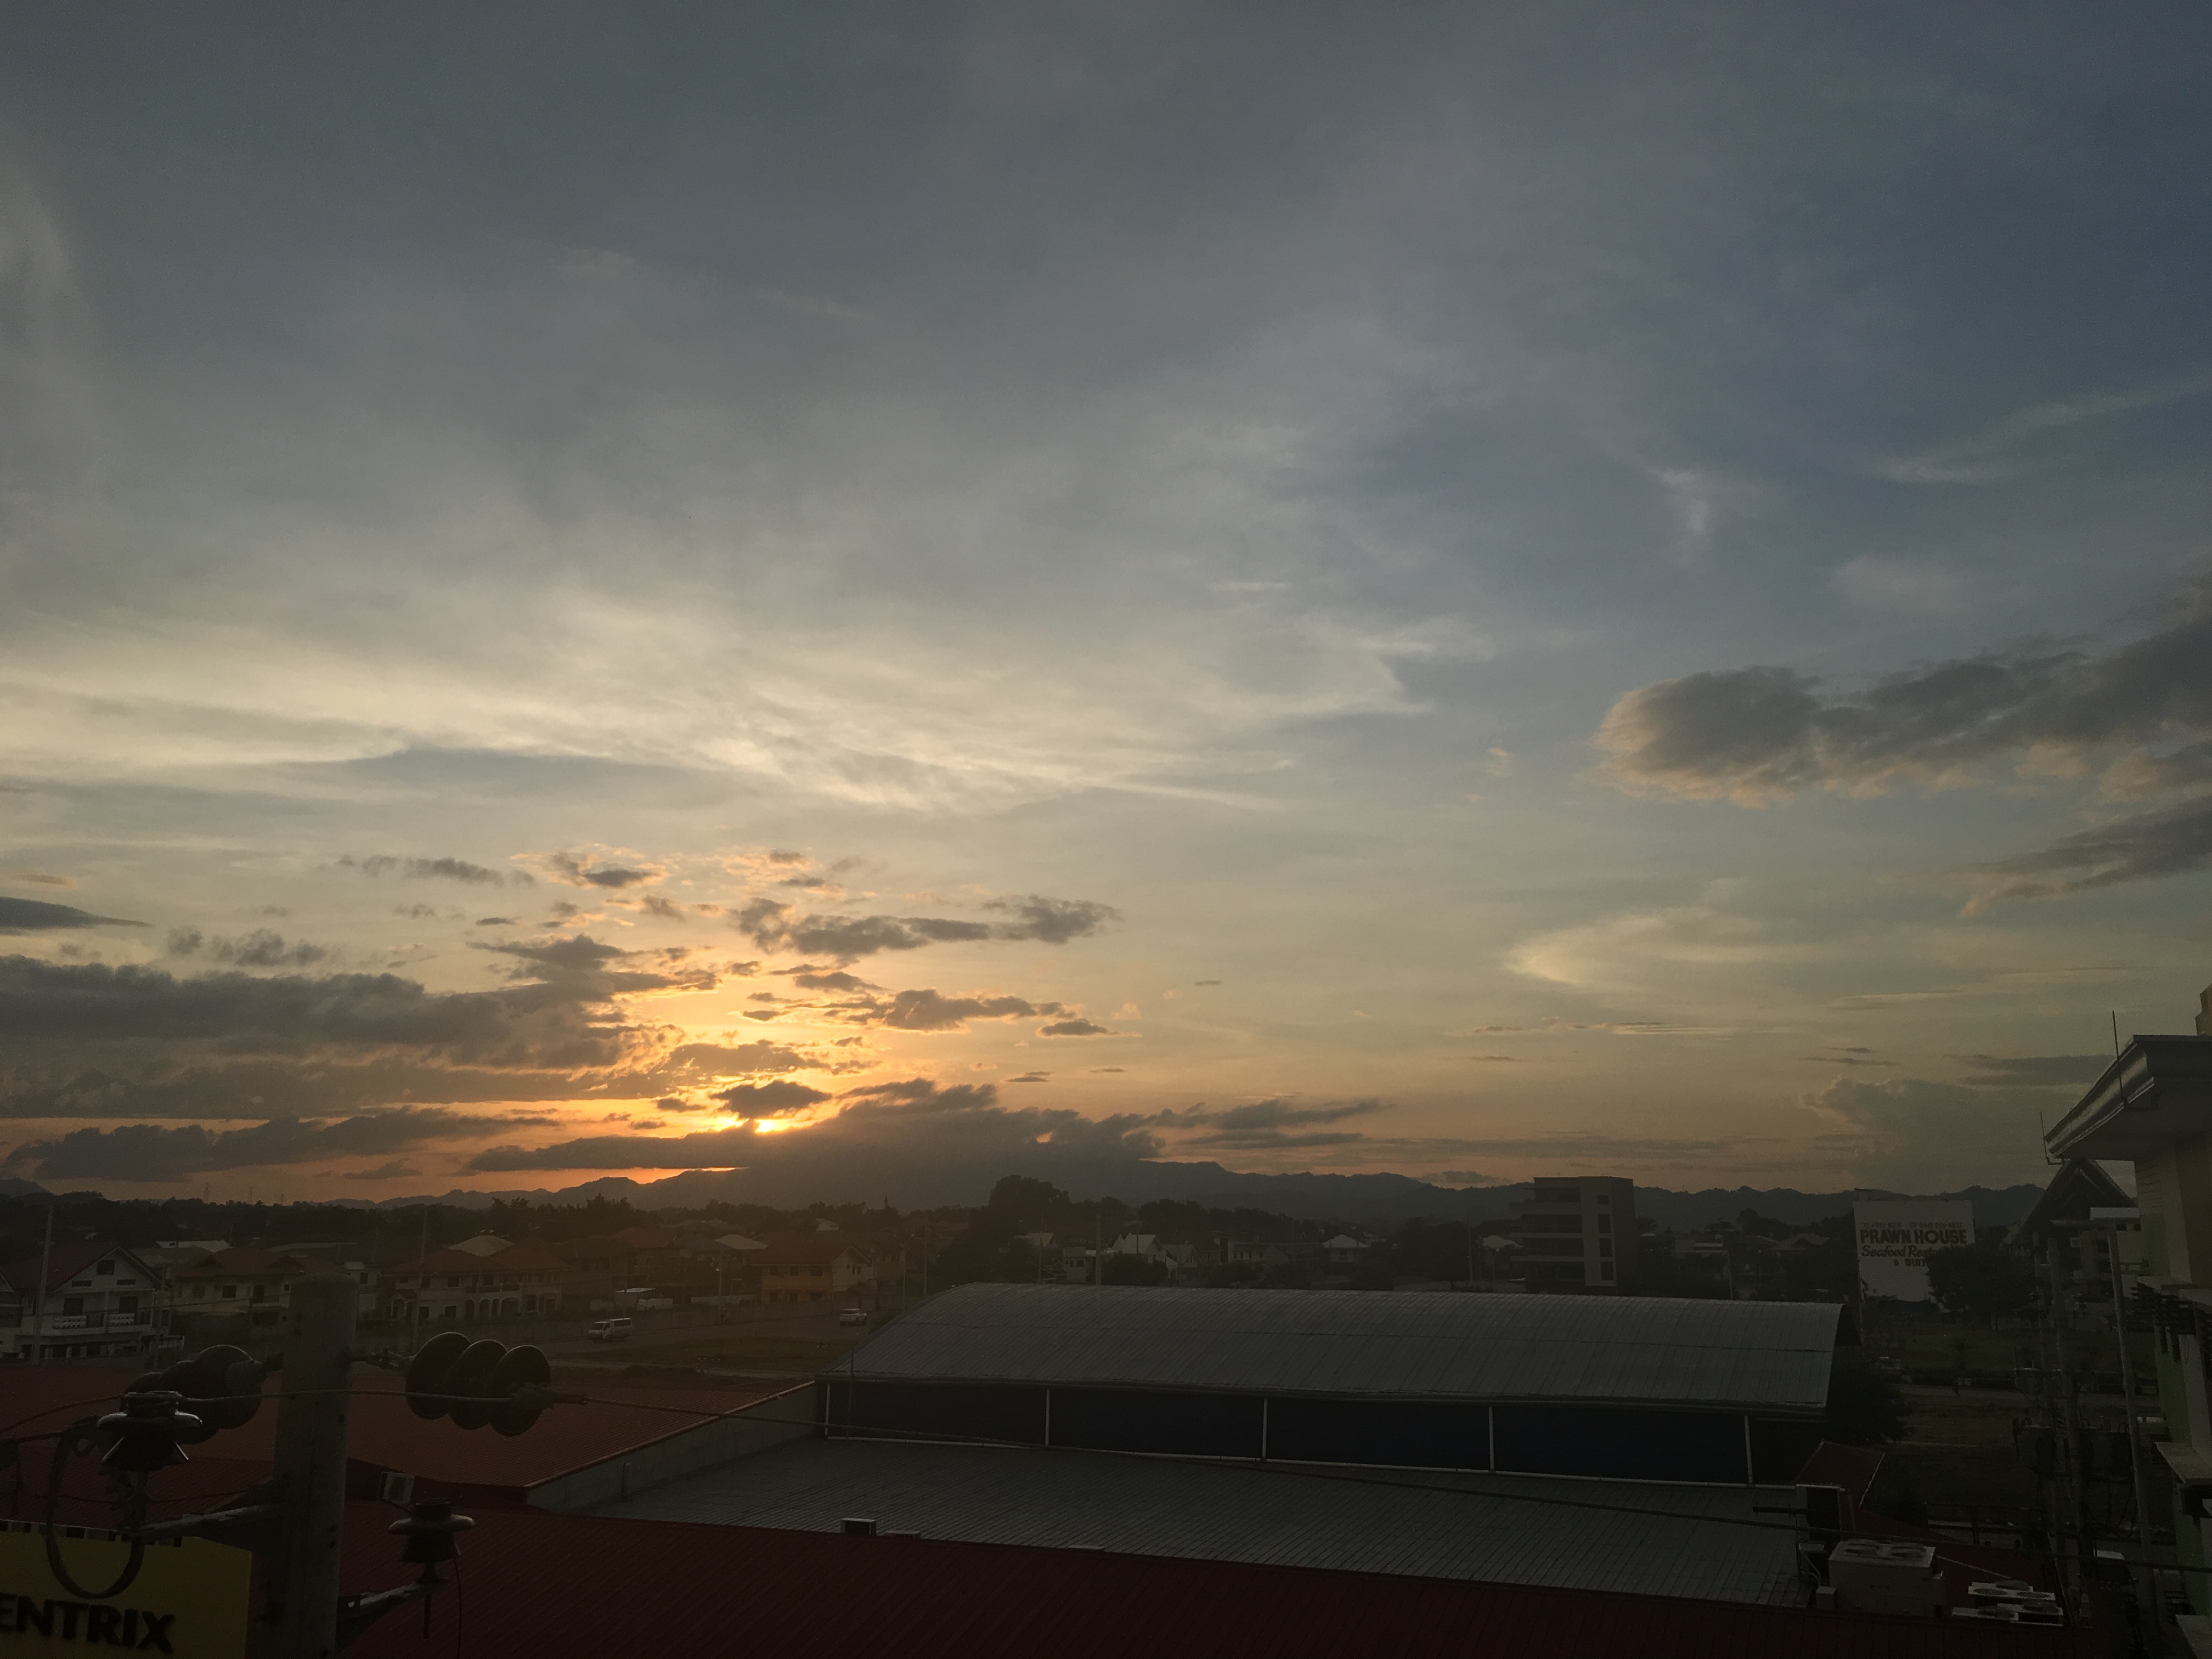
sea, horizon, cloud, sky, sun, sunrise, sunset, sunlight, morning, dawn, atmosphere, dusk, evening, afterglow